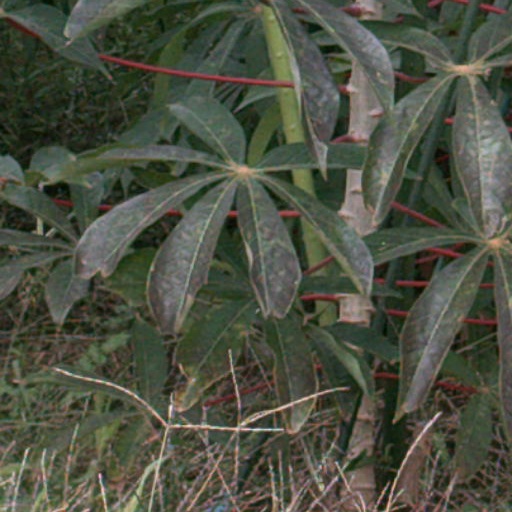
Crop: cassava